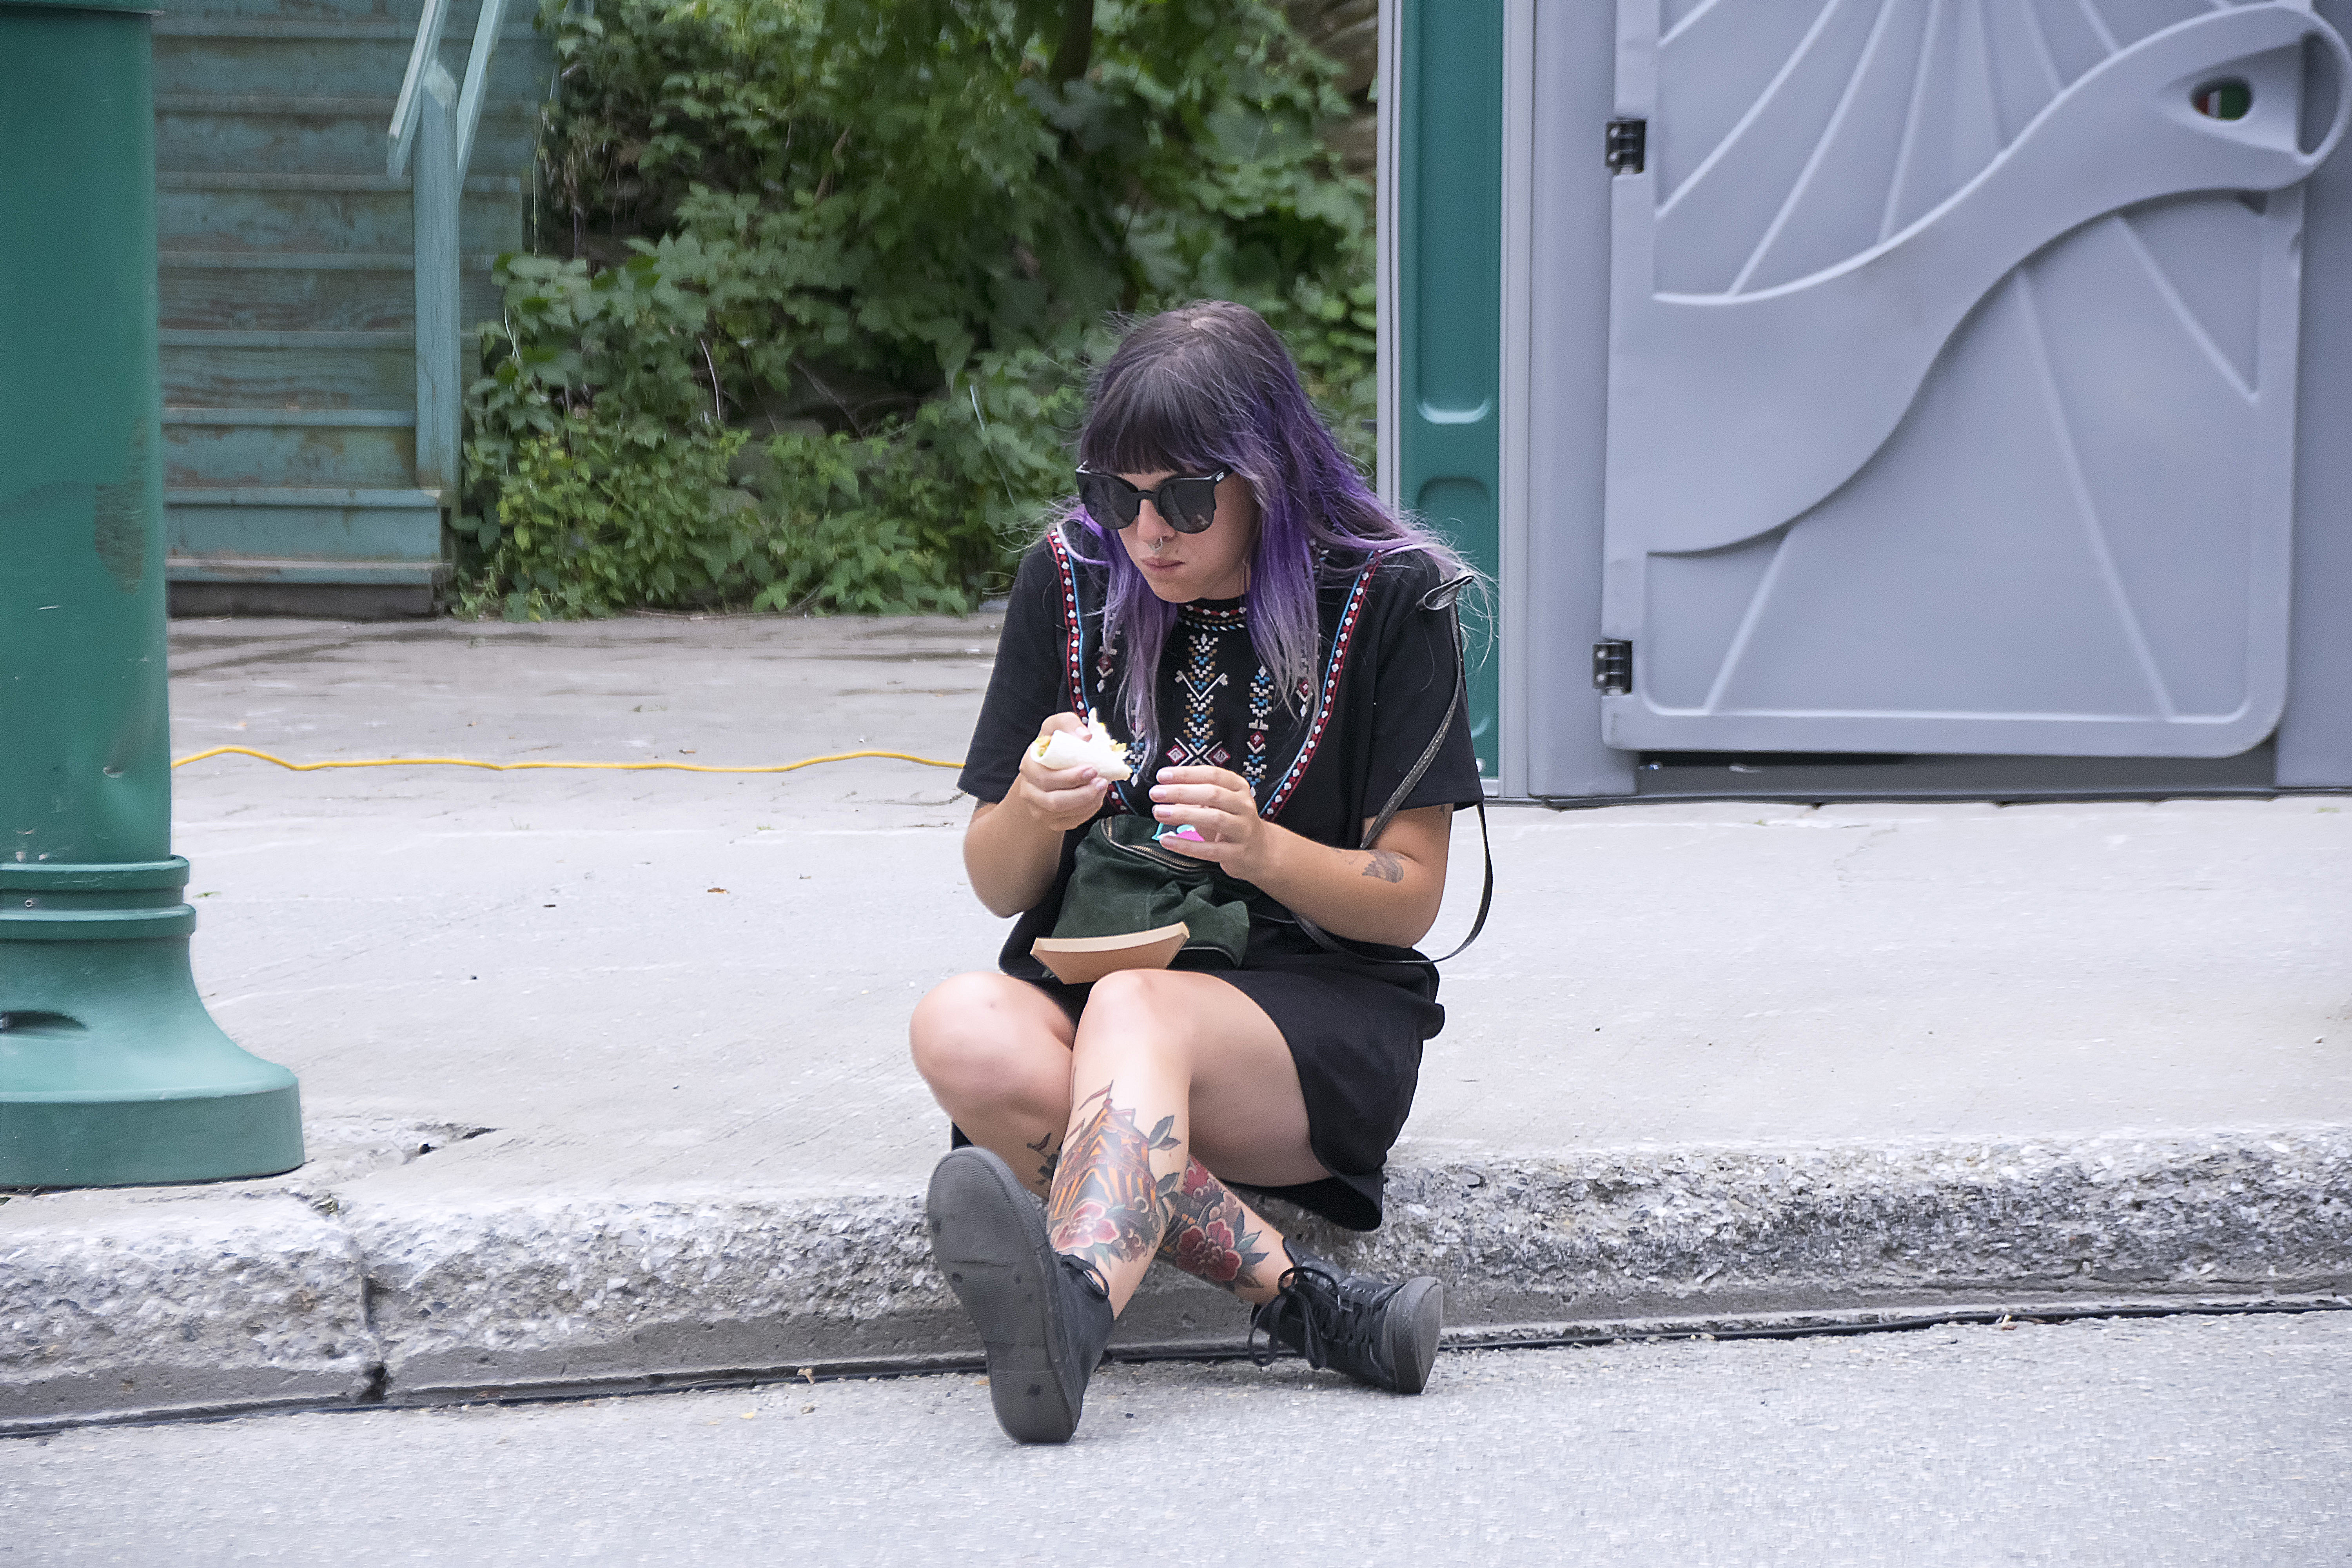
girl, road, street, urban, leg, spring, color, sitting, child, fashion, blue, lady, graffiti, human body, art, dress, canada, footwear, beauty, quebec, sherbrooke, urbain, amalgam, photo shoot, human positions